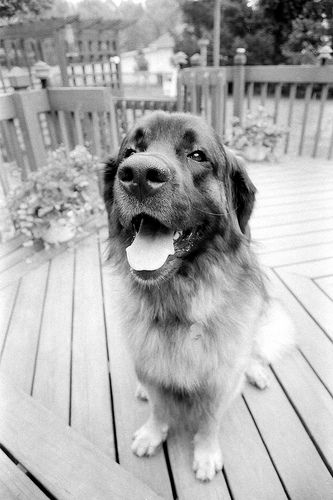
Animal: dog
Breed: leonberger